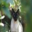
Label: cat